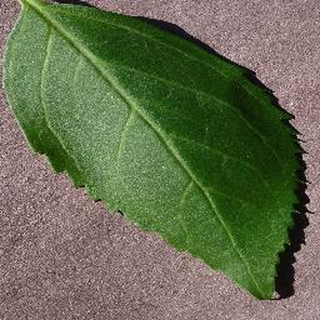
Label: healthy_cherry